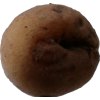
Label: images